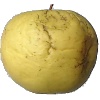
Label: golden_apple